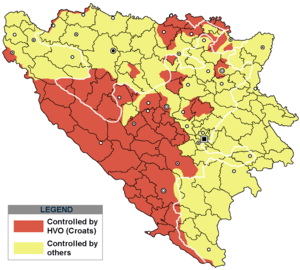
La République croate d'Herceg-Bosna, en croate Hrvatska Republika Herceg-Bosna, était une entité territoriale de Bosnie-Herzégovine entre 1991 et 1994. Créée en tant que communauté croate d'Herceg-Bosna le 18 novembre 1991, elle se transforme en république le 28 août 1993 mais sans proclamer son indépendance vis-à-vis de la Bosnie-Herzégovine qui lutte pour maintenir la sienne dans le cadre de la guerre de Bosnie-Herzégovine. En affrontement contre l'armée yougoslave dès sa création puis contre les forces bosniaques à partir de l'automne 1992, la signature des accords de Washington le 18 mars 1994 permet la création de la fédération de Bosnie-et-Herzégovine et de coordonner sa lutte contre la république serbe de Bosnie en rétablissant les communications et la liberté de mouvement et en mettant en commun leurs forces armées. Le 14 août 1996 marque la fin officielle de la république d'Herceg-Bosna par sa fusion effective dans la fédération de Bosnie-et-Herzégovine.
Le Conseil de défense croate, en croate Hrvatsko vijeće obrane ou HVO, était l'organe exécutif, administratif et militaire suprême de la communauté croate d'Herceg-Bosna puis de la république d'Herceg-Bosna. Cette communauté puis république se définissait comme un ensemble autonome et distinct sur le territoire de la Bosnie-Herzégovine.